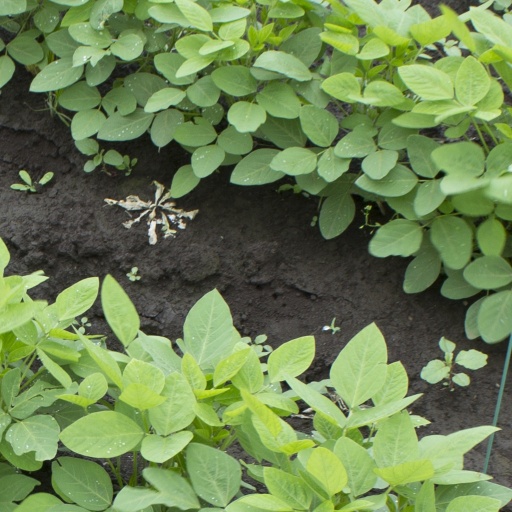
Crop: soybean